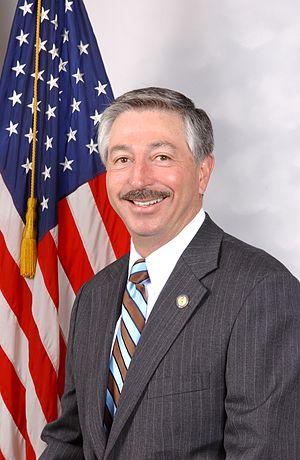
John Tony Salazar, né le 21 juillet 1953 à Alamosa, est un homme politique américain. Membre du Parti démocrate, il représente le Colorado à la Chambre des représentants des États-Unis de 2005 à 2011 puis sert comme commissaire à l'Agriculture de l'État de 2011 à 2014.